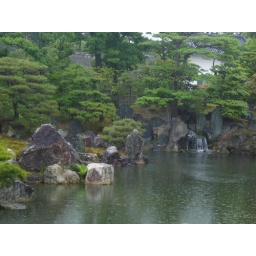
Grounds of castle / equivalent of manor house in Osaka.